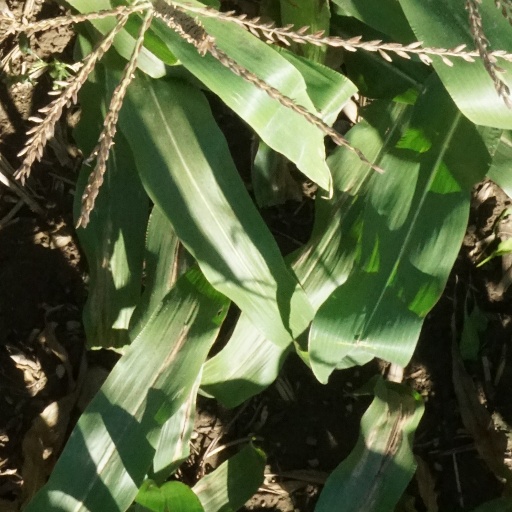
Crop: maize; corn